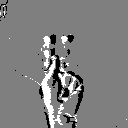
ASL letter: k